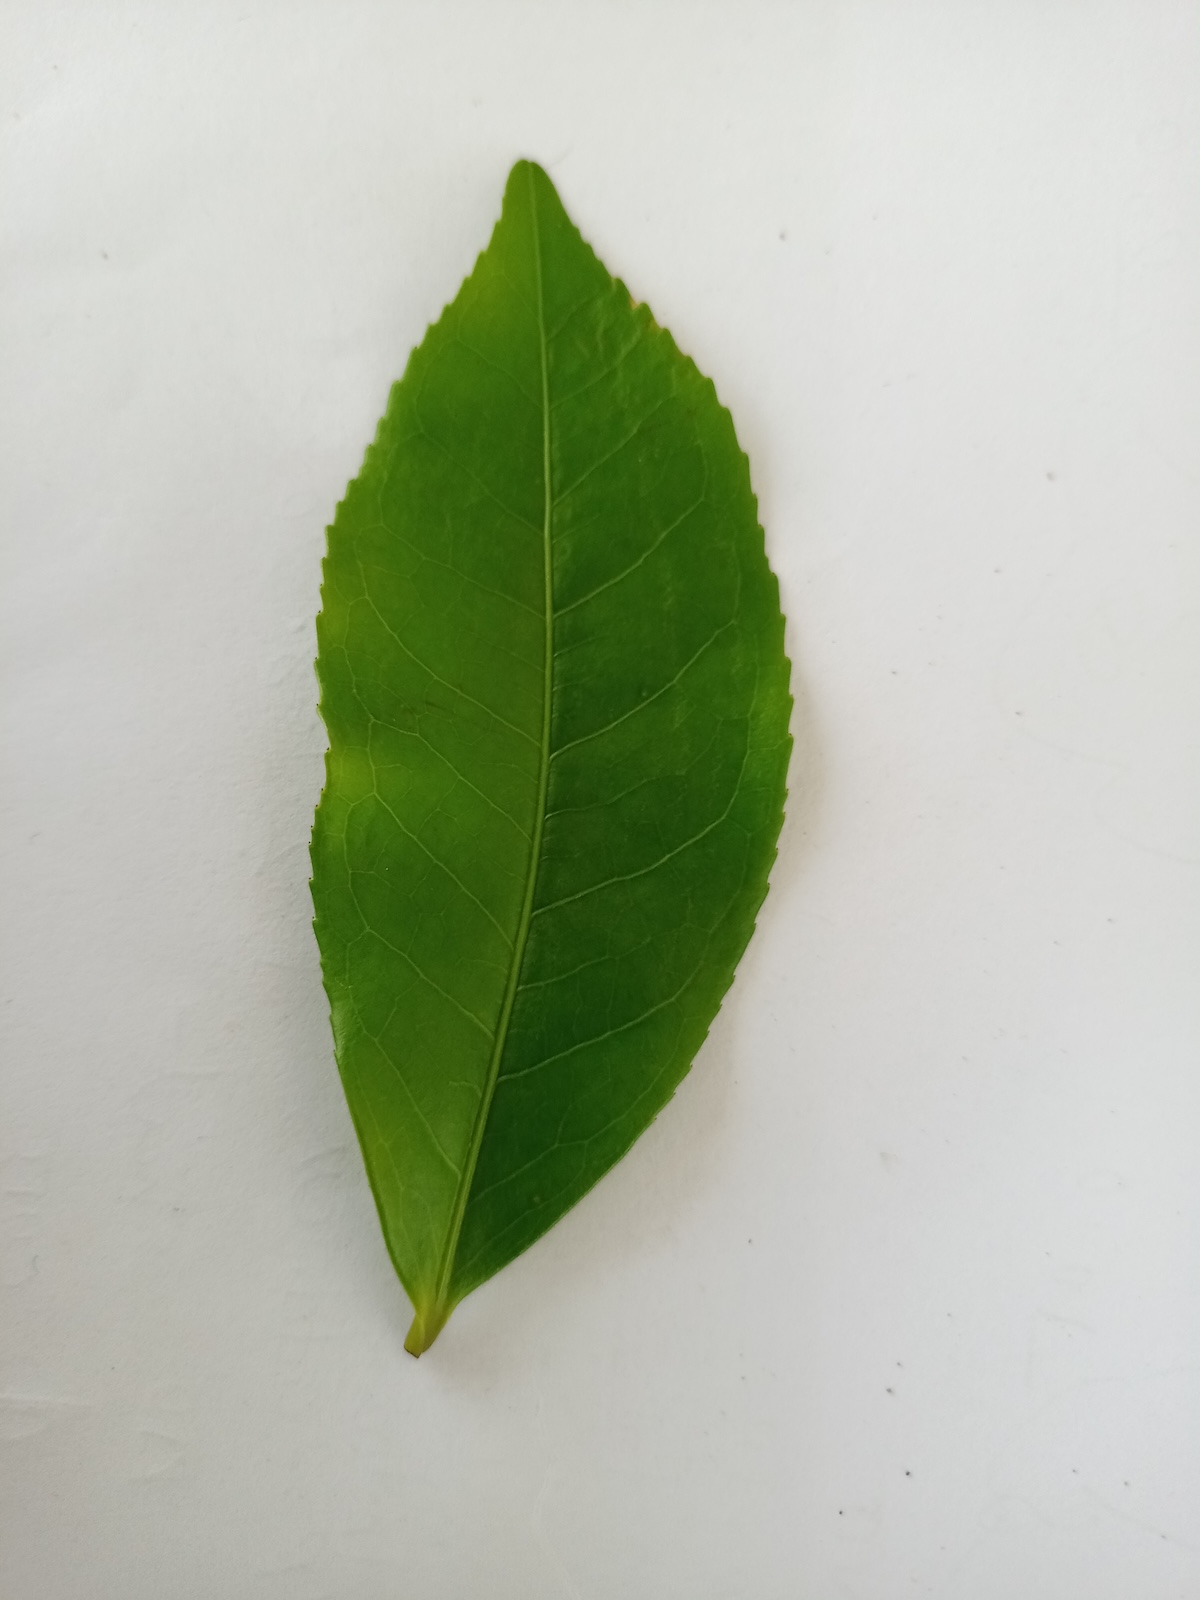
Label: Healthy leaf